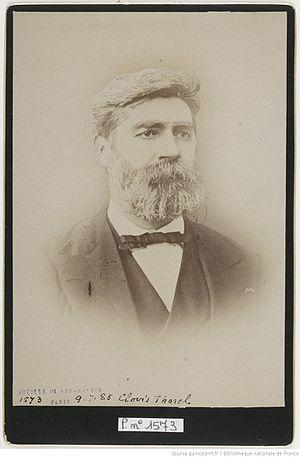
Clovis Thorel, photographie de 1885.
Clovis Thorel, né le 28 avril 1833 à Vers-Hébécourt, dans la Somme et mort le 11 septembre 1911 à Bagnoles-de-l'Orne, est un botaniste, explorateur et médecin français.